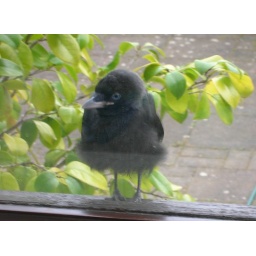
A fledgling jackdaw looking in through the kitchen window before flying clumsily to the shed roof